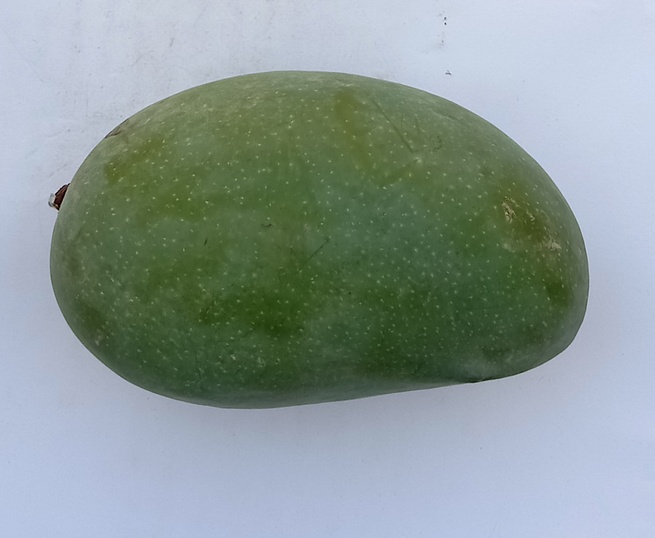
Mango variety: Chaunsa (Black)